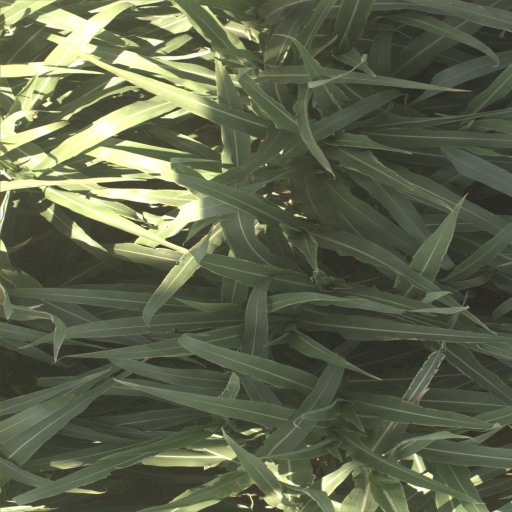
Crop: sorghum